Dino Djulbic

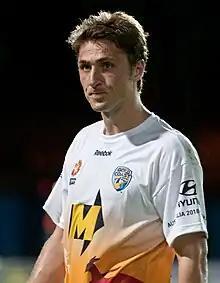
Đulbić playing for Gold Coast United in 2010

Dino Djulbic (born 16 February 1983) is a former professional footballer who played as a centre-back. Born in the former Socialist Federal Republic of Yugoslavia, he made two appearances for the Australia national team.